Color theory

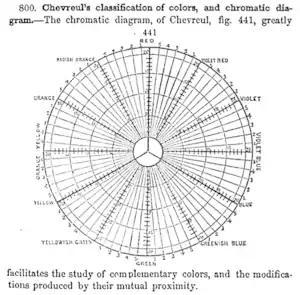
Chevreul's 1855 "chromatic diagram" based on the RYB color model, showing complementary colors and other relationships

For the mixing of colored light, Isaac Newton's color wheel is often used to describe complementary colors, which are colors that cancel each other's hue to produce an achromatic (white, gray or black) light mixture. Newton offered as a conjecture that colors exactly opposite one another on the hue circle cancel out each other's hue; this concept was demonstrated more thoroughly in the 19th century. An example of complementary colors would be magenta and green.